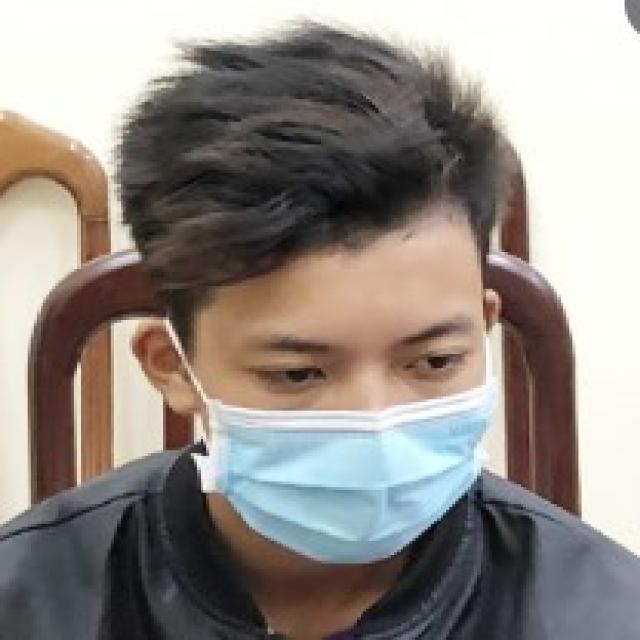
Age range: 13-20